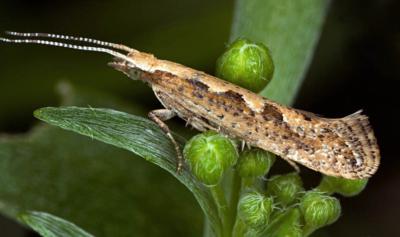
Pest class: diamondback_moth